Kabi Lungchok

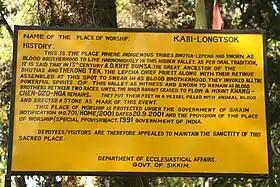
A plaque at Kabi Lungchok taken in 2008

The historical site is located in a dense forest area on the North Sikkim Highway near Phodong. The area abounds in natural scenic beauty of rich forests with varied flora, shimmering streams, waterfalls and also many cultural monuments and historic sites. Sub Tropical mixed Broad-Leaved Hill Forest is the forest type in the area comprising: "Alnus nepalensis" (Uttis), "Castanopsis" (Kattus), "Macaranga" (Malata), "Engelhardia spicata" (Mahua), "Michelia" (Champ), "Toona ciliata" (Tooni), Machilus (Kawla), Symplocos (Kharane) and Cinnamomum (Sinkoli). There are a number of water falls in the area and one such water fall is known as the 'Seven Sister waterfalls'.